HMS Argus (I49)

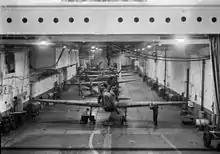
Five Sea Hurricanes and a single Seafire lined up in the hangar, c. 1942–1944

After recommissioning, "Argus" served as a training carrier to allow pilots to practice their deck-landing skills. She was carrying out this duty in the Gulf of Lion when the Second World War began. By April 1940, the ship had been rearmed with two QF MkV 4-inch anti-aircraft guns on her quarterdeck, as well as three quadruple Vickers .50machine gun mounts; one of these was on each side of her hull and the third was on the centreline of the quarterdeck. Together with the battlecruiser and six destroyers, "Argus" escorted Convoy US-3, loaded with Australian and New Zealand troops, to the United Kingdom in mid-June. A week later, she ferried Supermarine Walrus amphibians of 701 Squadron to Reykjavík, Iceland. "Argus" loaded a dozen Hawker Hurricane and two Blackburn Skua fighters of 418 Flight RAF in late July for delivery to Malta as part of Operation Hurry. Escorted by "Ark Royal", three battleships, two cruisers and 10 destroyers, the ship flew them off without incident on 2August 1940 from a point west of Sicily, although two of the Hurricanes crashed on landing. Accompanied by the battleship and escorted by two destroyers, she returned to Liverpool to load 30 Hurricanes with their wings removed. "Argus" sailed on 22 August and arrived at Takoradi on the Gold Coast on 5September where her aircraft were off-loaded. After her return to the United Kingdom, the ship was briefly refitted and she ferried 701 Squadron back to the United Kingdom in late October.